Diplobune

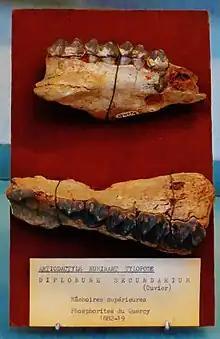
"D. secundaria" jaw remains, National Museum of Natural History, France

Skull materials of "Diplobune" are well known for multiple species, including one of "D. minor" uncovered between 1972 and 1975 in the Quercy locality of Itardies and one of "D. secundaria" that was uncovered in Saint-Capraise-d'Eymet (France) in 2000. "Diplobune" differs from other anoplotheriids by the mandible increasing in height on the back side, its high articulation (or connection) with the cranium, its transverse elongation without any obliqueness, and its coronoid process (projection) being wide to moderately wide plus curved backwards. Many cranial traits observed in "Anoplotherium" are also found in its close relative "Diplobune", such as the glenoid (or hollow) surface being high in relation to the base of skull unlike "Dacrytherium", a narrow occiput (back of the skull) that is enhanced just above the occipital condyles, and two small occipital buns for muscle attachment. The upper skull of "Diplobune" is almost flat as a line from the parietal bones of the skull's back to the front area of the nasals, and the orbits (eye sockets) are above M in position, similar to "Anoplotherium".